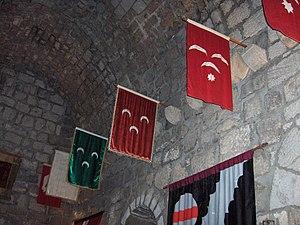
Le drapeau de l'Empire ottoman se réfère à tous les drapeaux utilisés par les sultans régnants de la dynastie ottomane à travers le temps. En effet, divers drapeaux ont été utilisés au sein de l'Empire ottoman durant son existence, alors que le sultan utilisait pour sa part des emblèmes personnels à différentes occasions de son règne.